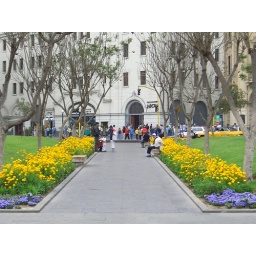
Plaza San Martin. Look green and flowers in December.